Henry M. Sage

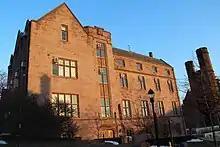
Sage Hall at Yale, completed in 1924

After graduation from Yale, he began working in the lumber business, like his father and grandfather, eventually becoming president of Sage Land and Development Company, as well as a director of several banks and insurance companies in Albany. The family later donated the funds to build Sage Hall at Yale, at the time, the largest forestry school on the continent.